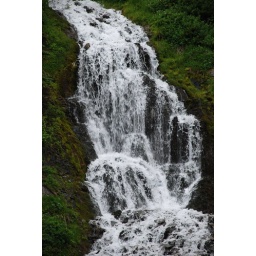
lovely green hill with a waterfall beside the road